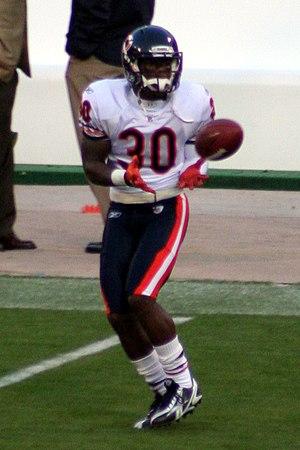
David James Moore est un ancien joueur américain de football américain qui évoluait au poste de cornerback.